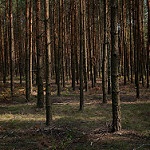
Label: forest